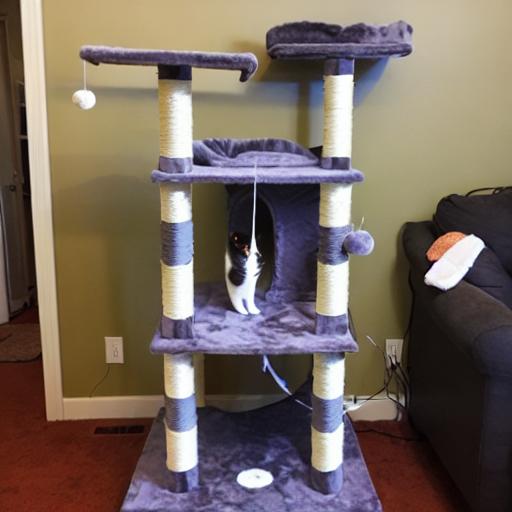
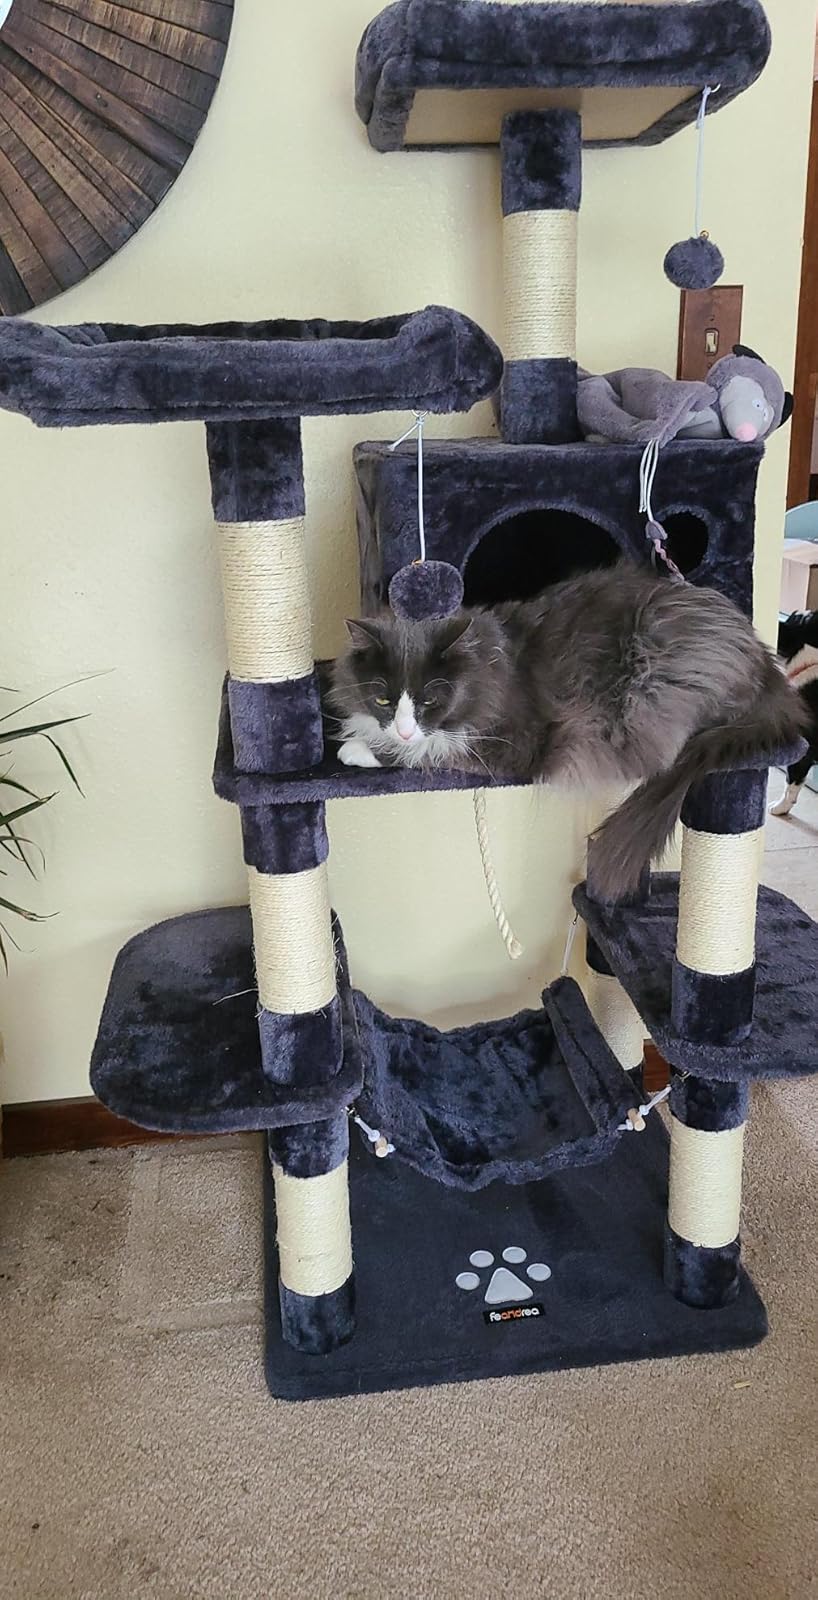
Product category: items_cat tree
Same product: no